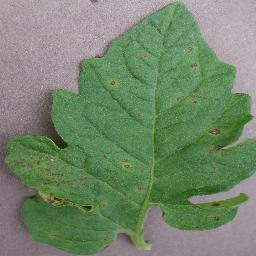
Label: Tomato___Septoria_leaf_spot